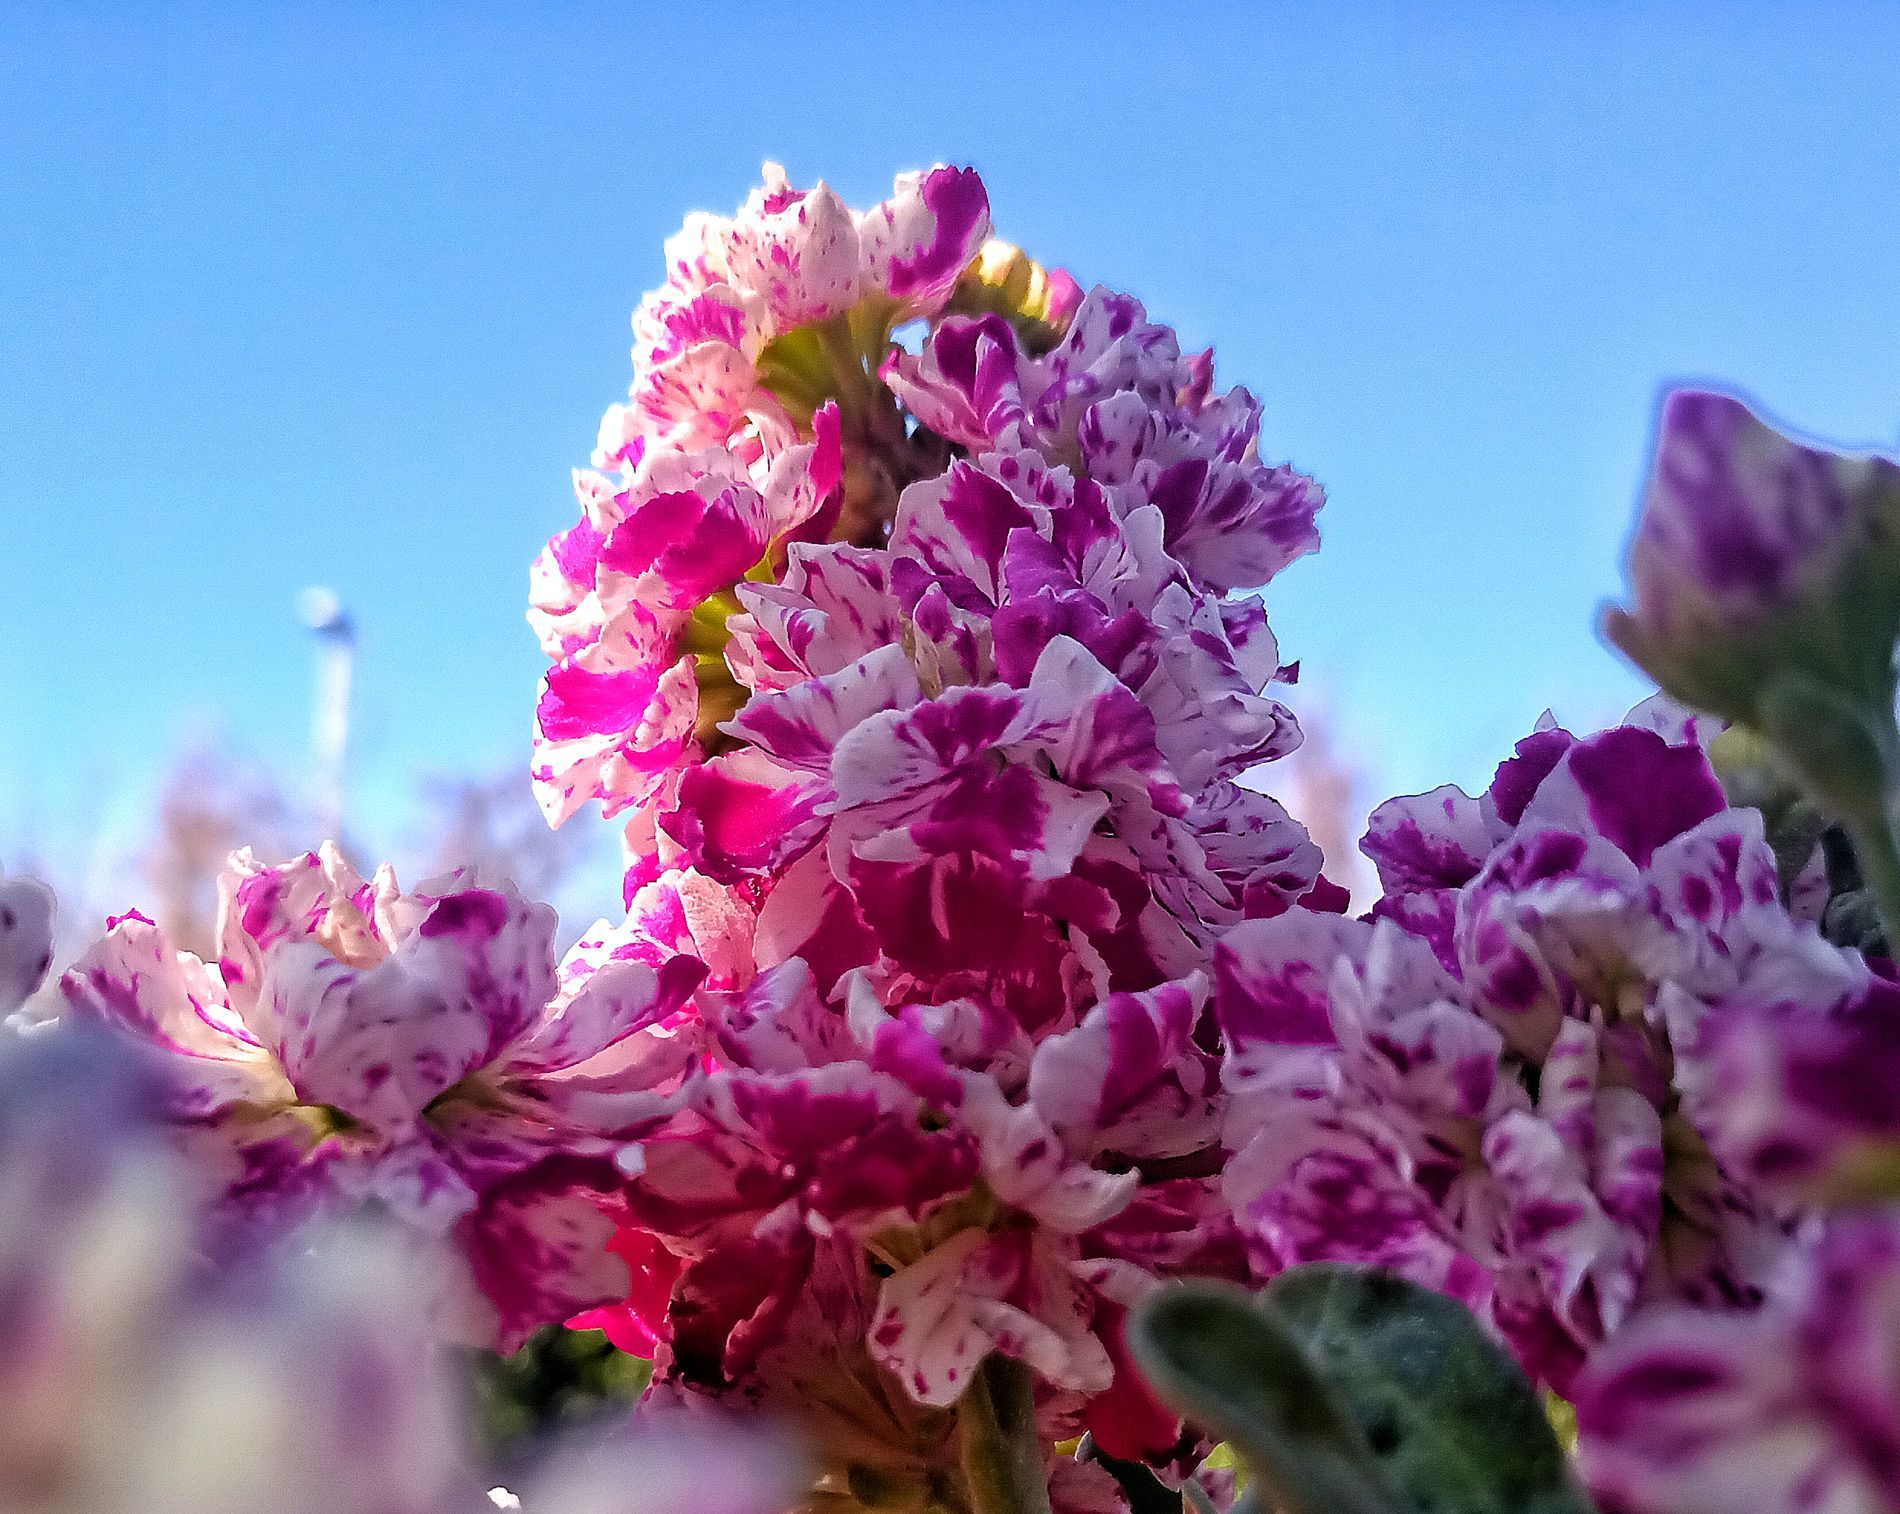
A Beautiful Flower
A photograph of a very large flower having a multitude of petals, having mixed colors of white and violet.
A close up shot taken at an eye-level camera angle of a bundle of live flowers, the color pallet had white and many hues of violet and pink. The atmosphere is warm and natural.
Labels: Flower, Geranium, Plant, Petal, Purple, Outdoors, Nature, Flower Arrangement, Flower Bouquet, Foxglove, Dahlia, Carnation, Pollen
Camera: OUKITEL WP6
Aperture: F1.8
Exposure: 1/1142 sec
ISO: 100
Focal length: 5.0 mm